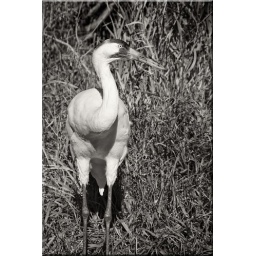
Whopping crane in black & white